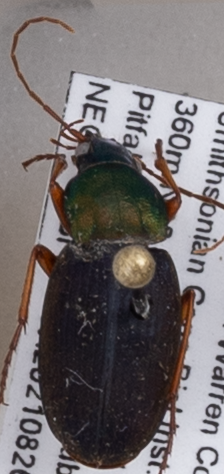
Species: Chlaenius emarginatus
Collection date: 2021-08-26
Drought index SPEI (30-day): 1.082
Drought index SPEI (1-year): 0.24
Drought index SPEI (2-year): -0.03